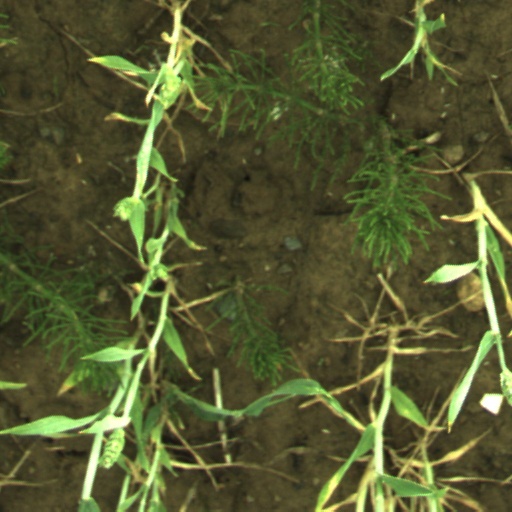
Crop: wheat